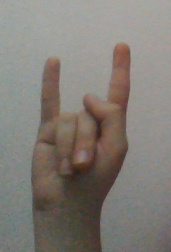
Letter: la